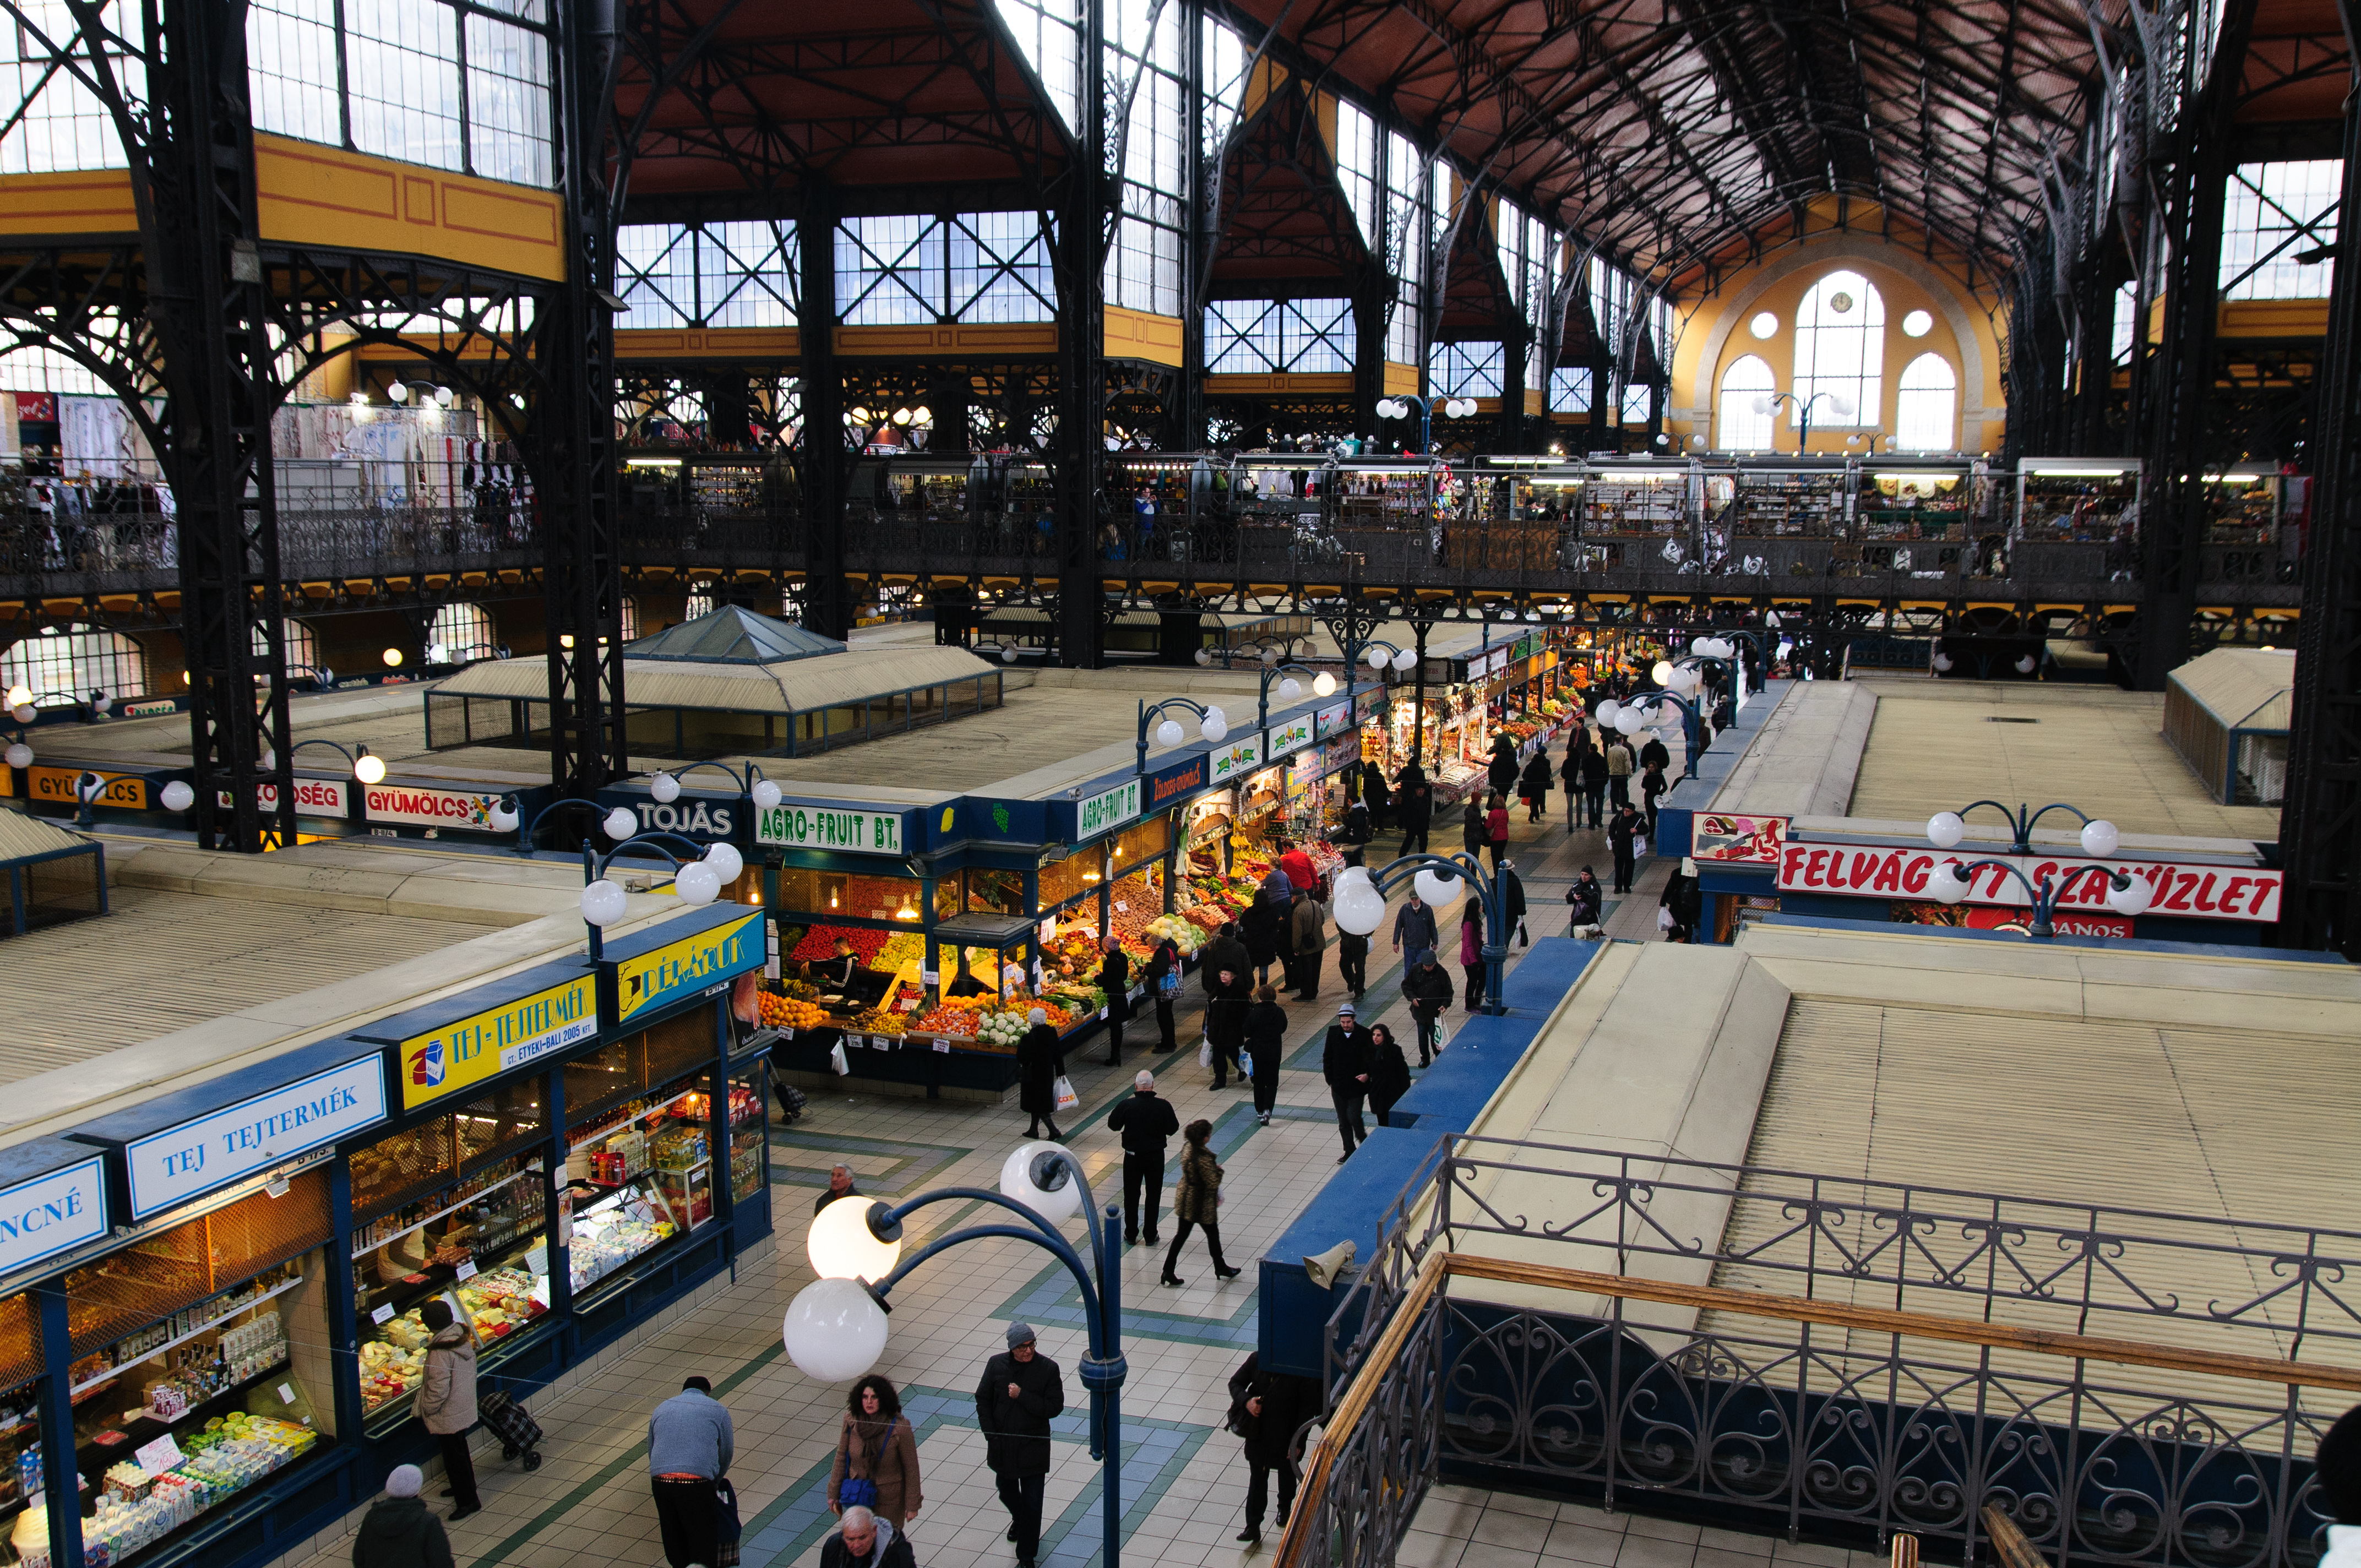
structure, train, transport, vehicle, train station, nikon, public transport, arena, budapest, hungary, d300, shopping mall, ice rink, sport venue